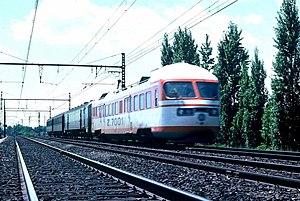
Photographie faite à Beaune (21)
Zébulon est le surnom donné à une rame automotrice électrique expérimentale Z 7001 de la SNCF qui a servi, à partir de 1974, à la mise au point des TGV dès lors que le choix de la motorisation électrique a été fait au détriment de la motorisation par turbines à gaz.
L'X 2051 est un autorail prototype de la Société nationale des chemins de fer français construit en 1954. Produit par l'entreprise Carel et Fouché selon le procédé américain Budd, il est doté d'une caisse en acier inoxydable.